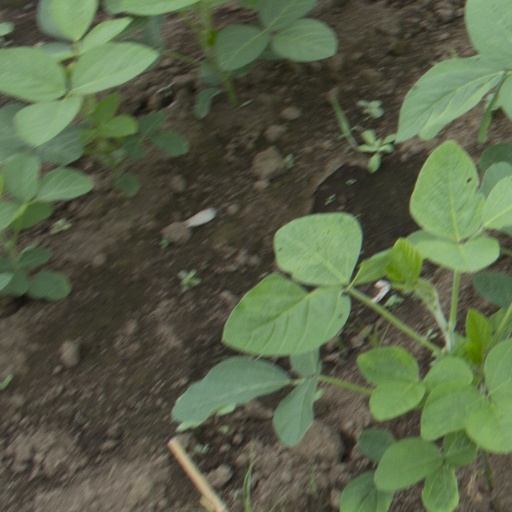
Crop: soybean